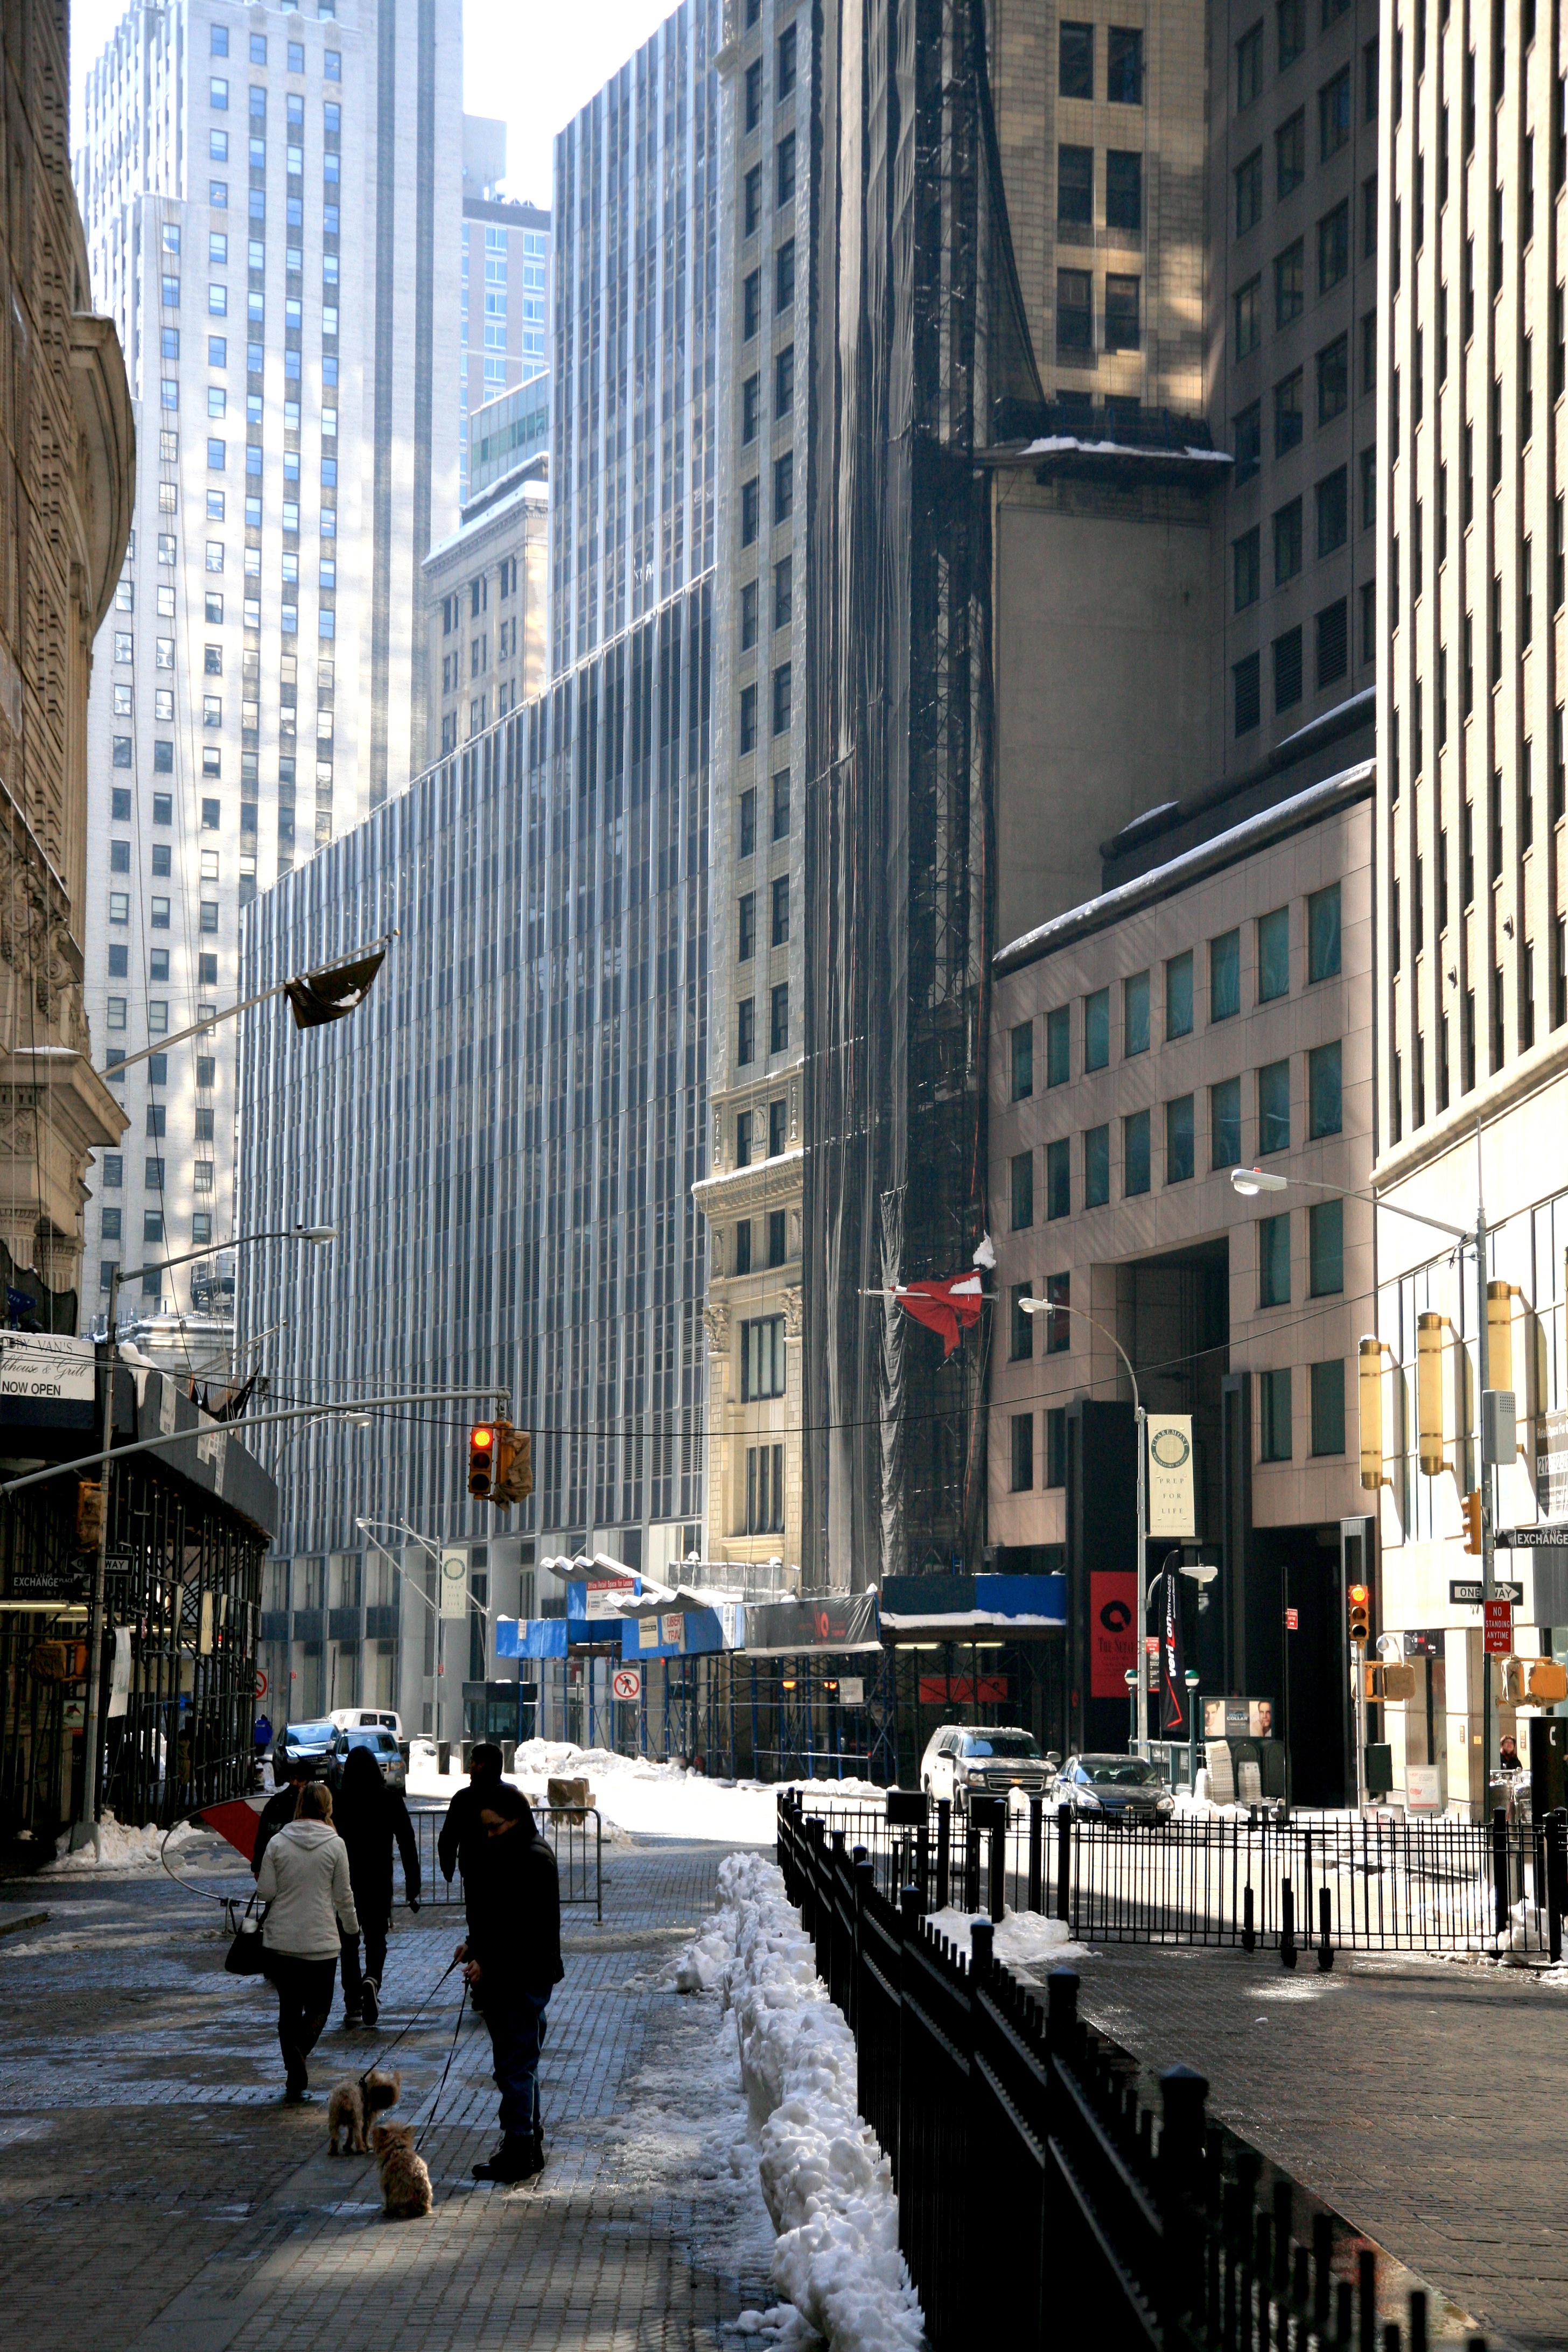
pedestrian, snow, winter, architecture, road, street, town, city, skyscraper, manhattan, cityscape, downtown, transport, nyc, canon, landmark, waterway, tower block, public transport, newyork, infrastructure, newyorkcity, ny, 5d, lowermanhattan, metropolis, ef24105mmf4lisusm, neighbourhood, urban area, human settlement, metropolitan area